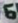
Number: 6